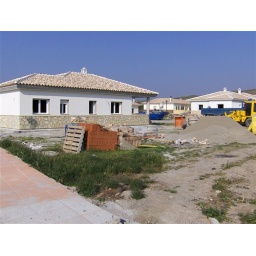
Back of the house before the bedroom terrace doors were put in